Cambridge rules

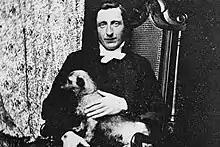
J. C. Thring

According to N. L. Jackson, in 1846 "two old Shrewsbury boys, Messrs. H. de Winton and J. C. Thring, persuaded some Old Etonians to join them and formed a club. Matches were few and far between, but some were played on Parker's Piece. Unfortunately, the game was not popular at the 'Varsity then, and the club did not last long".